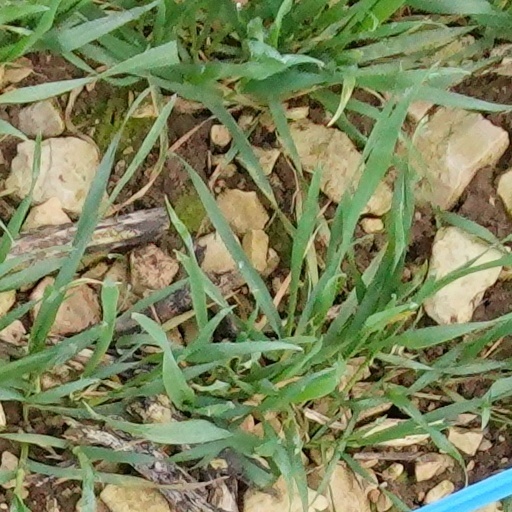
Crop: wheat